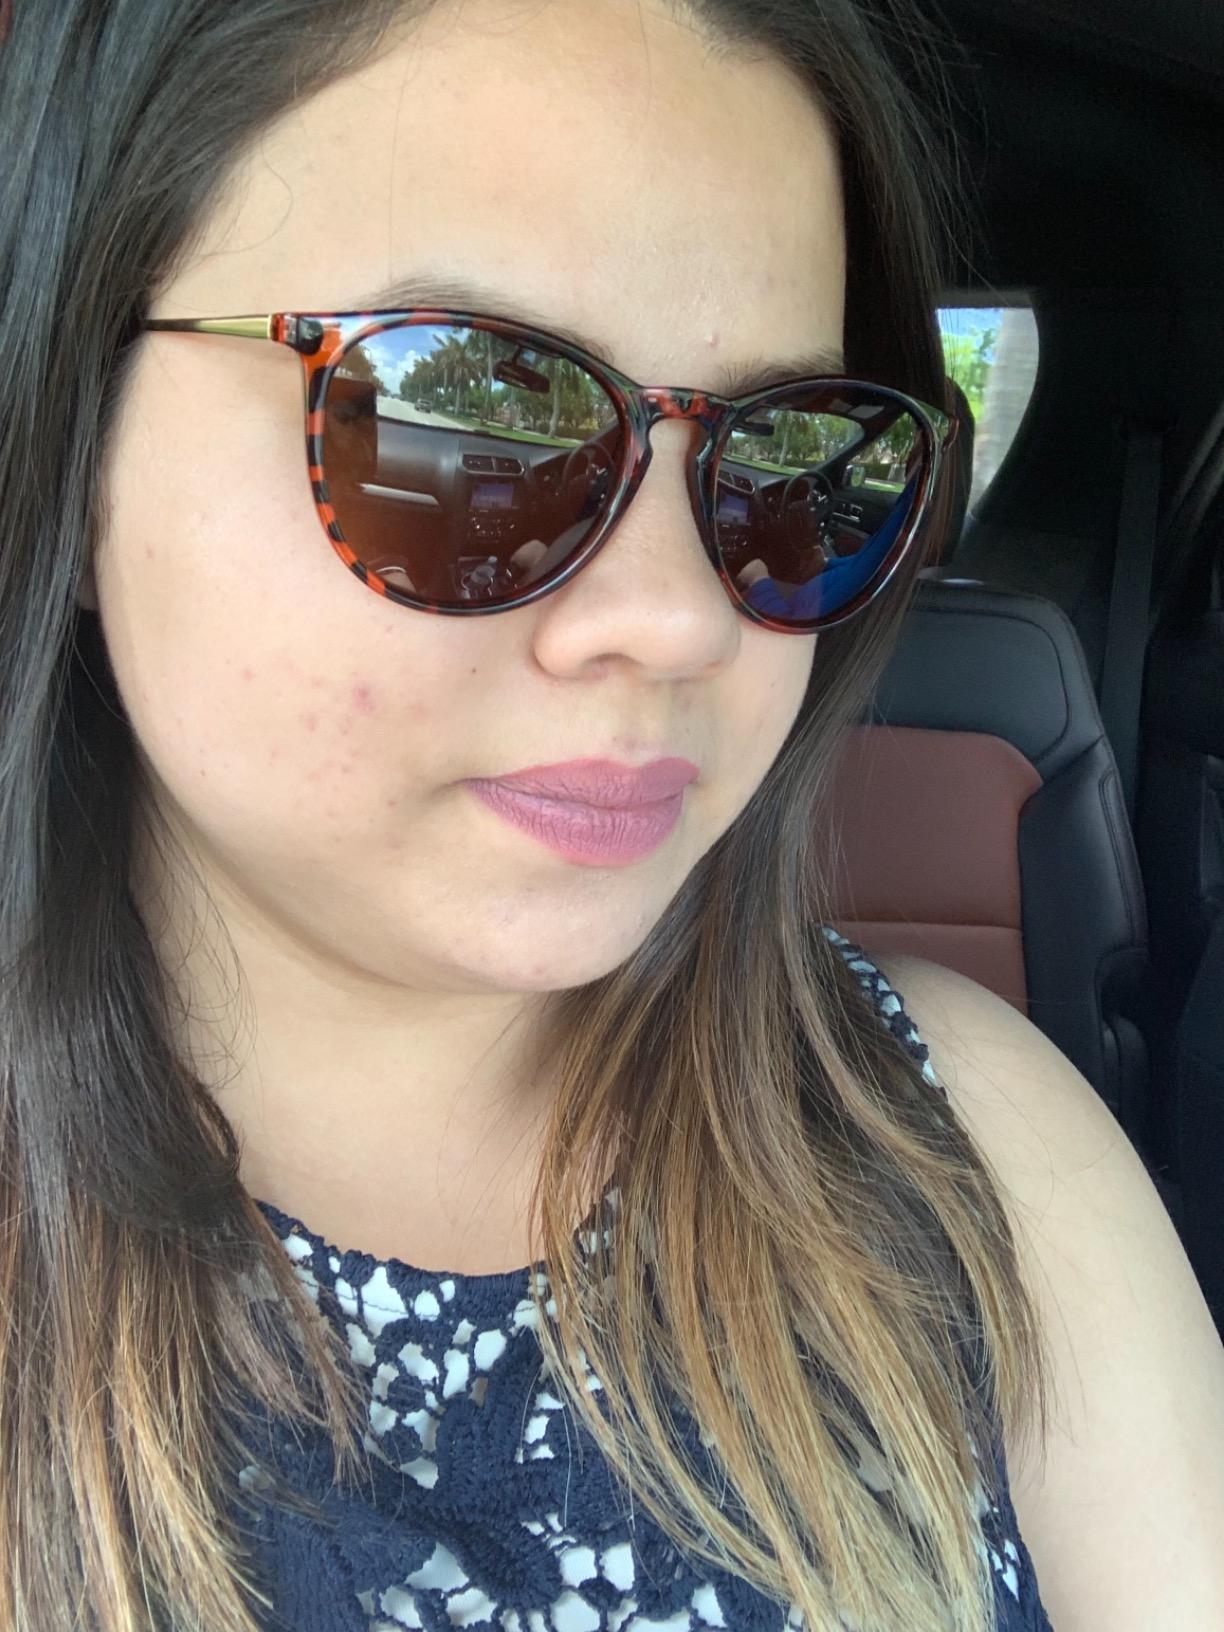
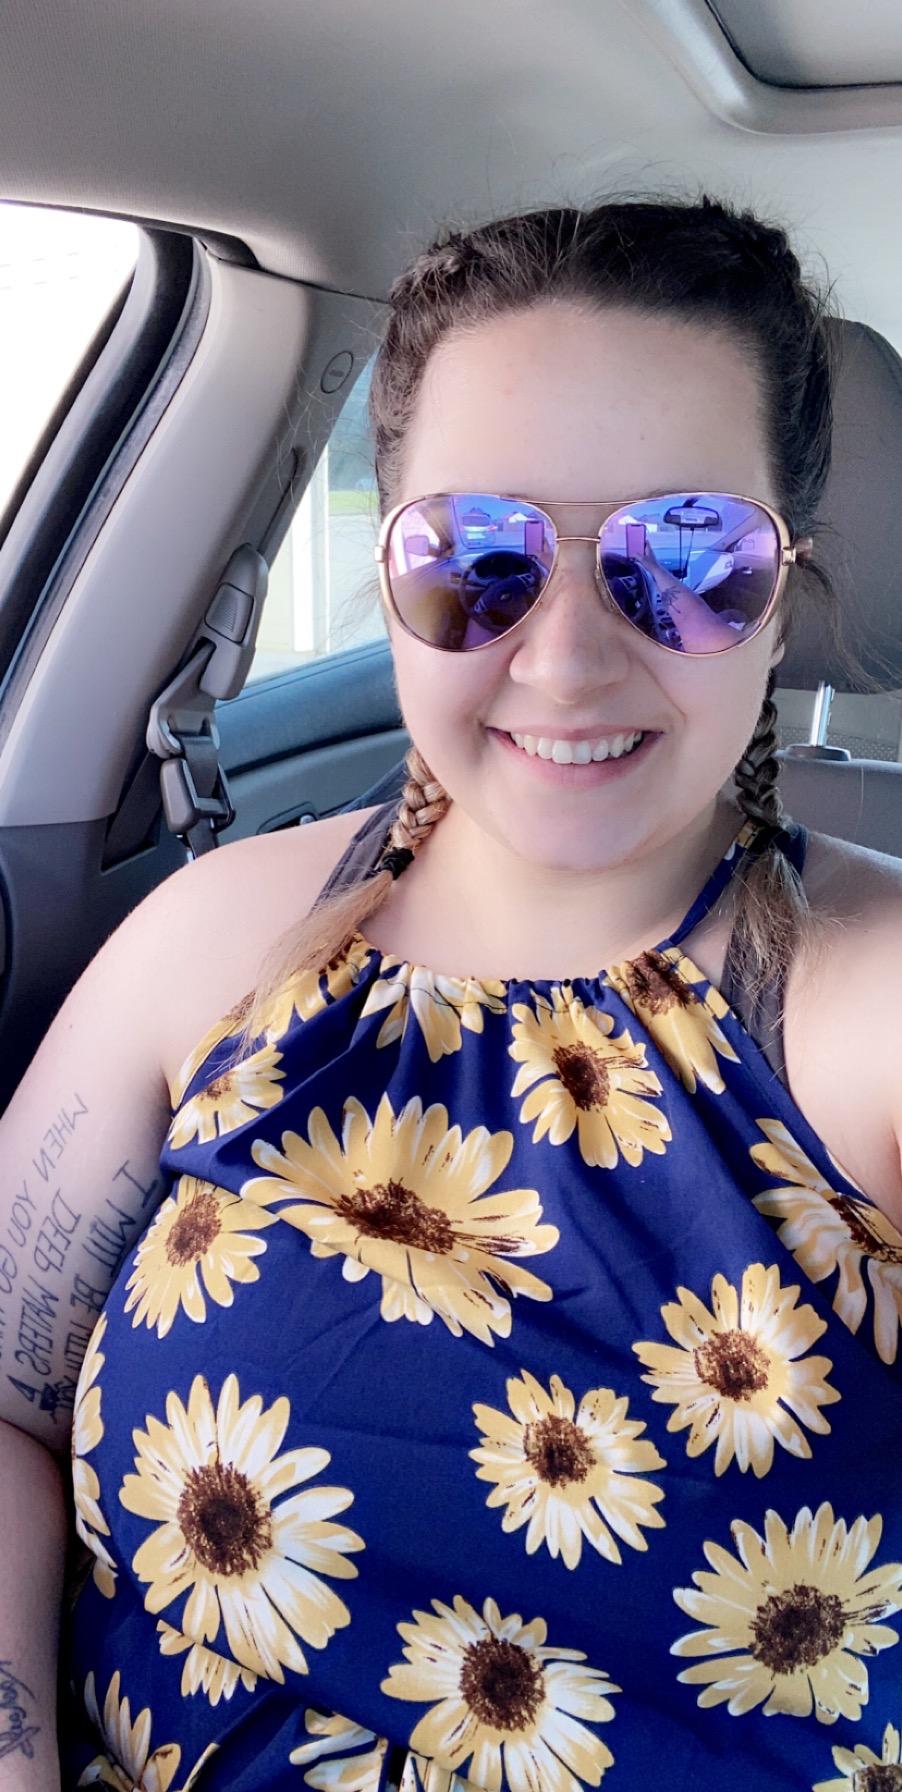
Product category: accessories_sunglasses
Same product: no